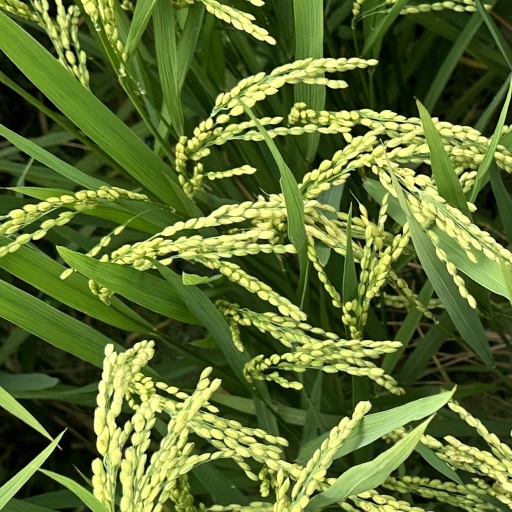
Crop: rice